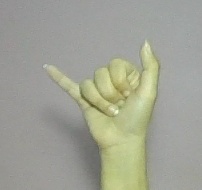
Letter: ya